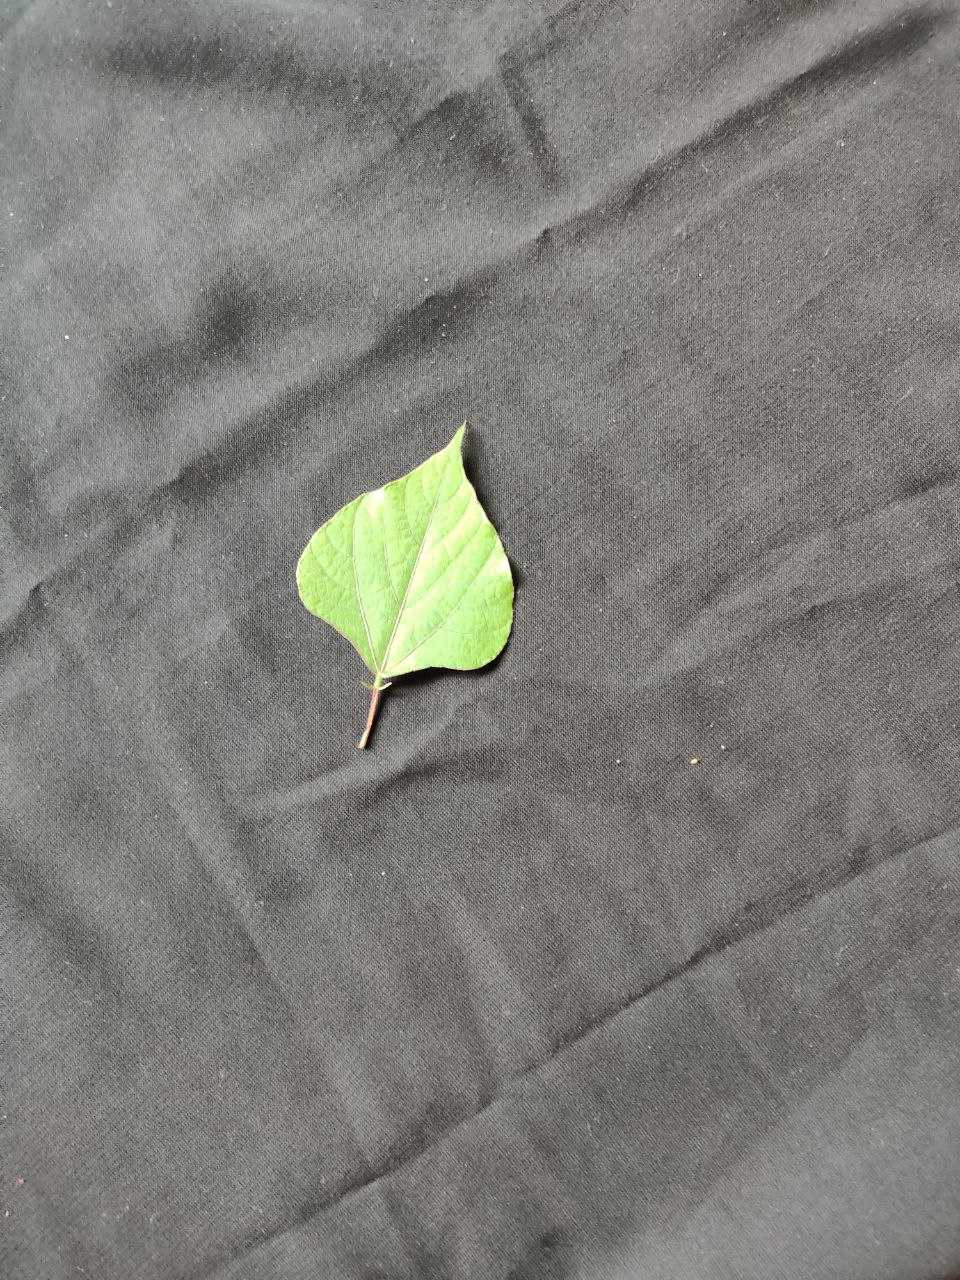
Crop: bean
Leaf condition: Fresh Leaf